Geography of Franz Josef Land

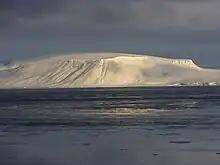
Heiss Island

Heiss Island and Komsomol Island lie southeast of Zichy land. The Austria Strait separates Hall Island from Komsomol and the large Wilczek Island further to the northeast.